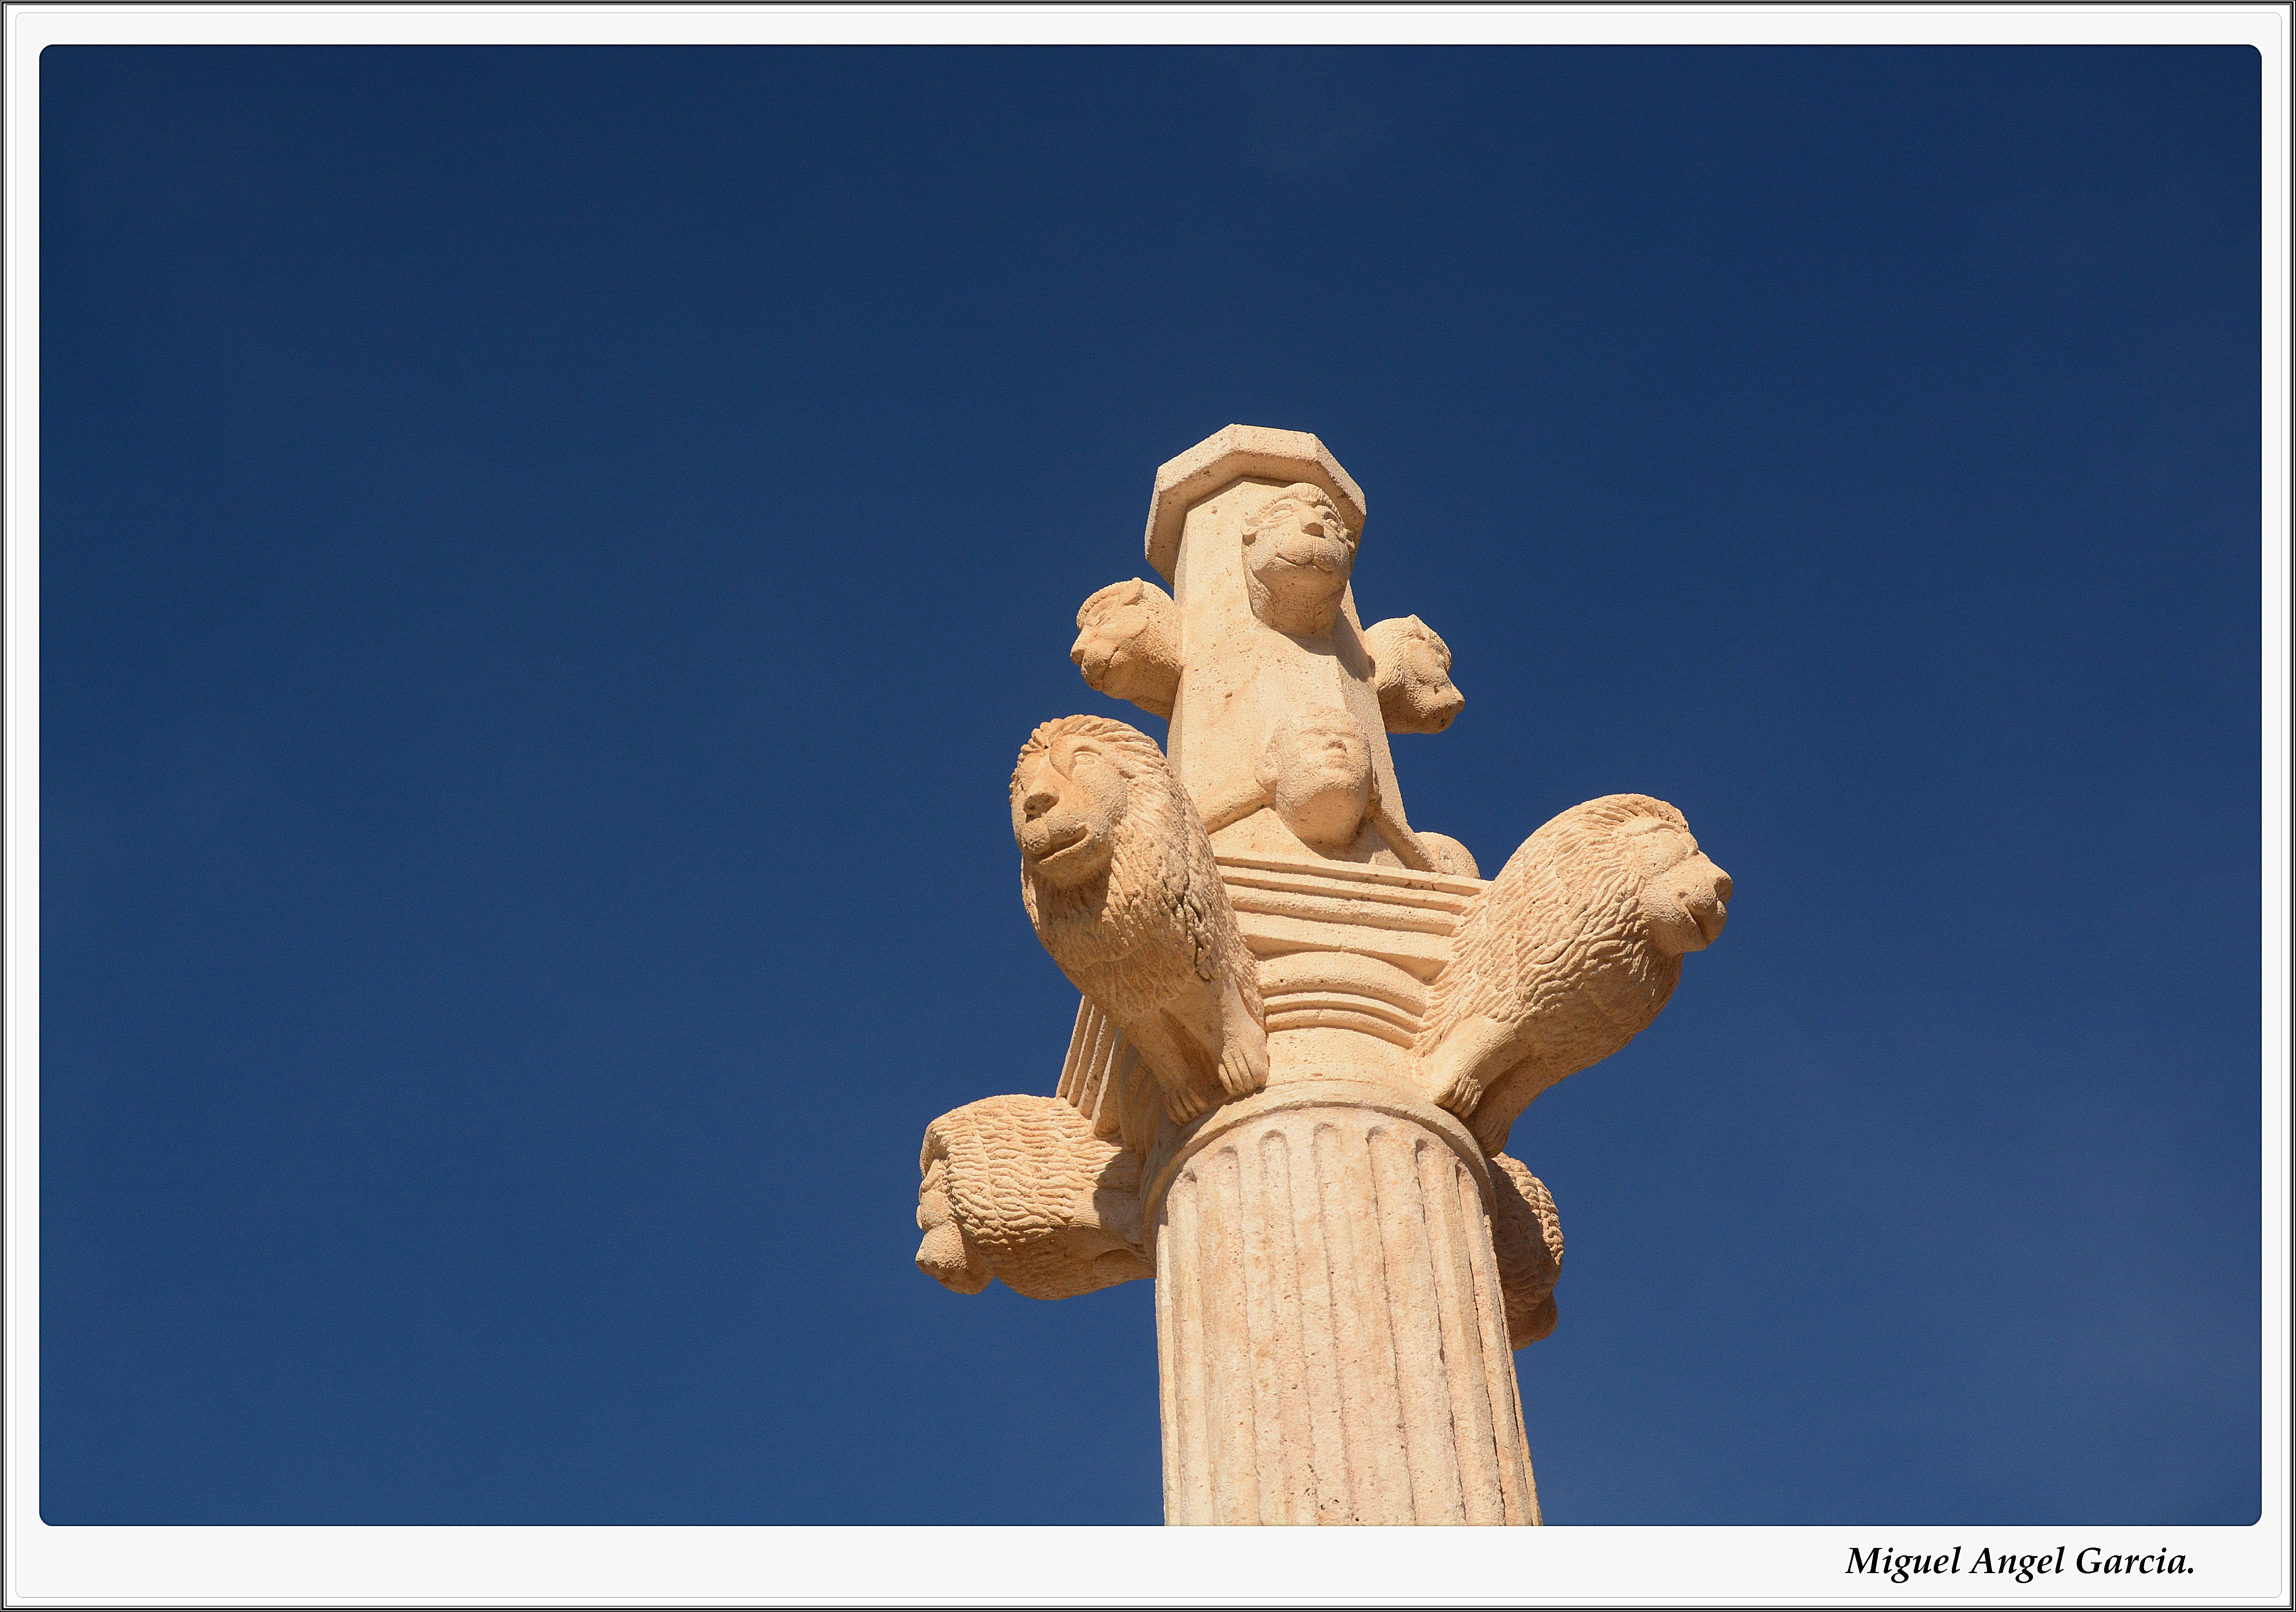
monument, statue, sculpture, art, guadalajara, stone carving